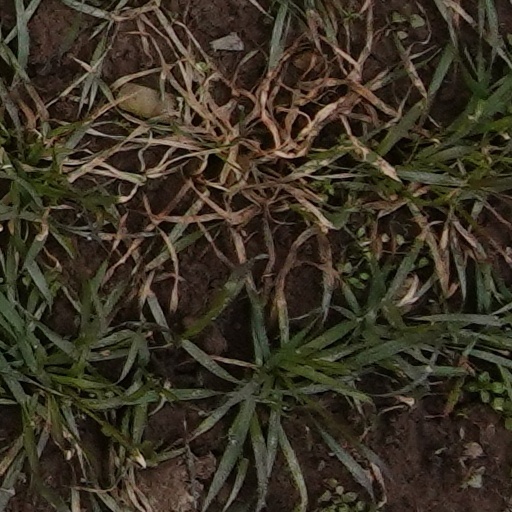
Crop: wheat